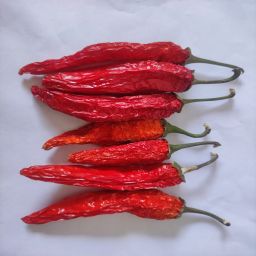
Crop: New Mexico Green Chile
Quality: Dried